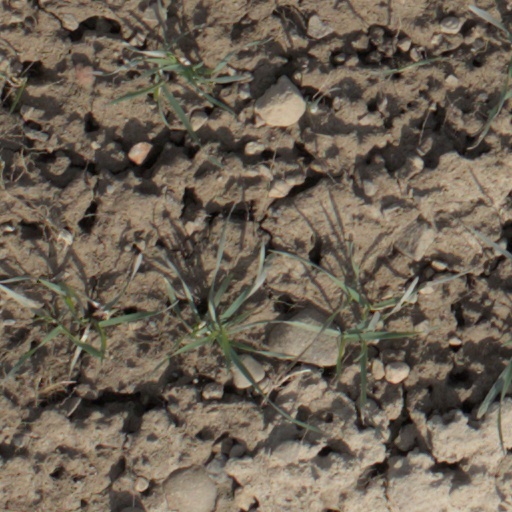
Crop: wheat